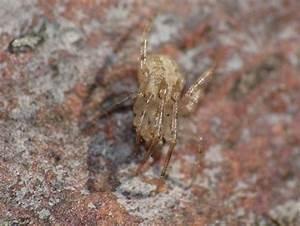
spider